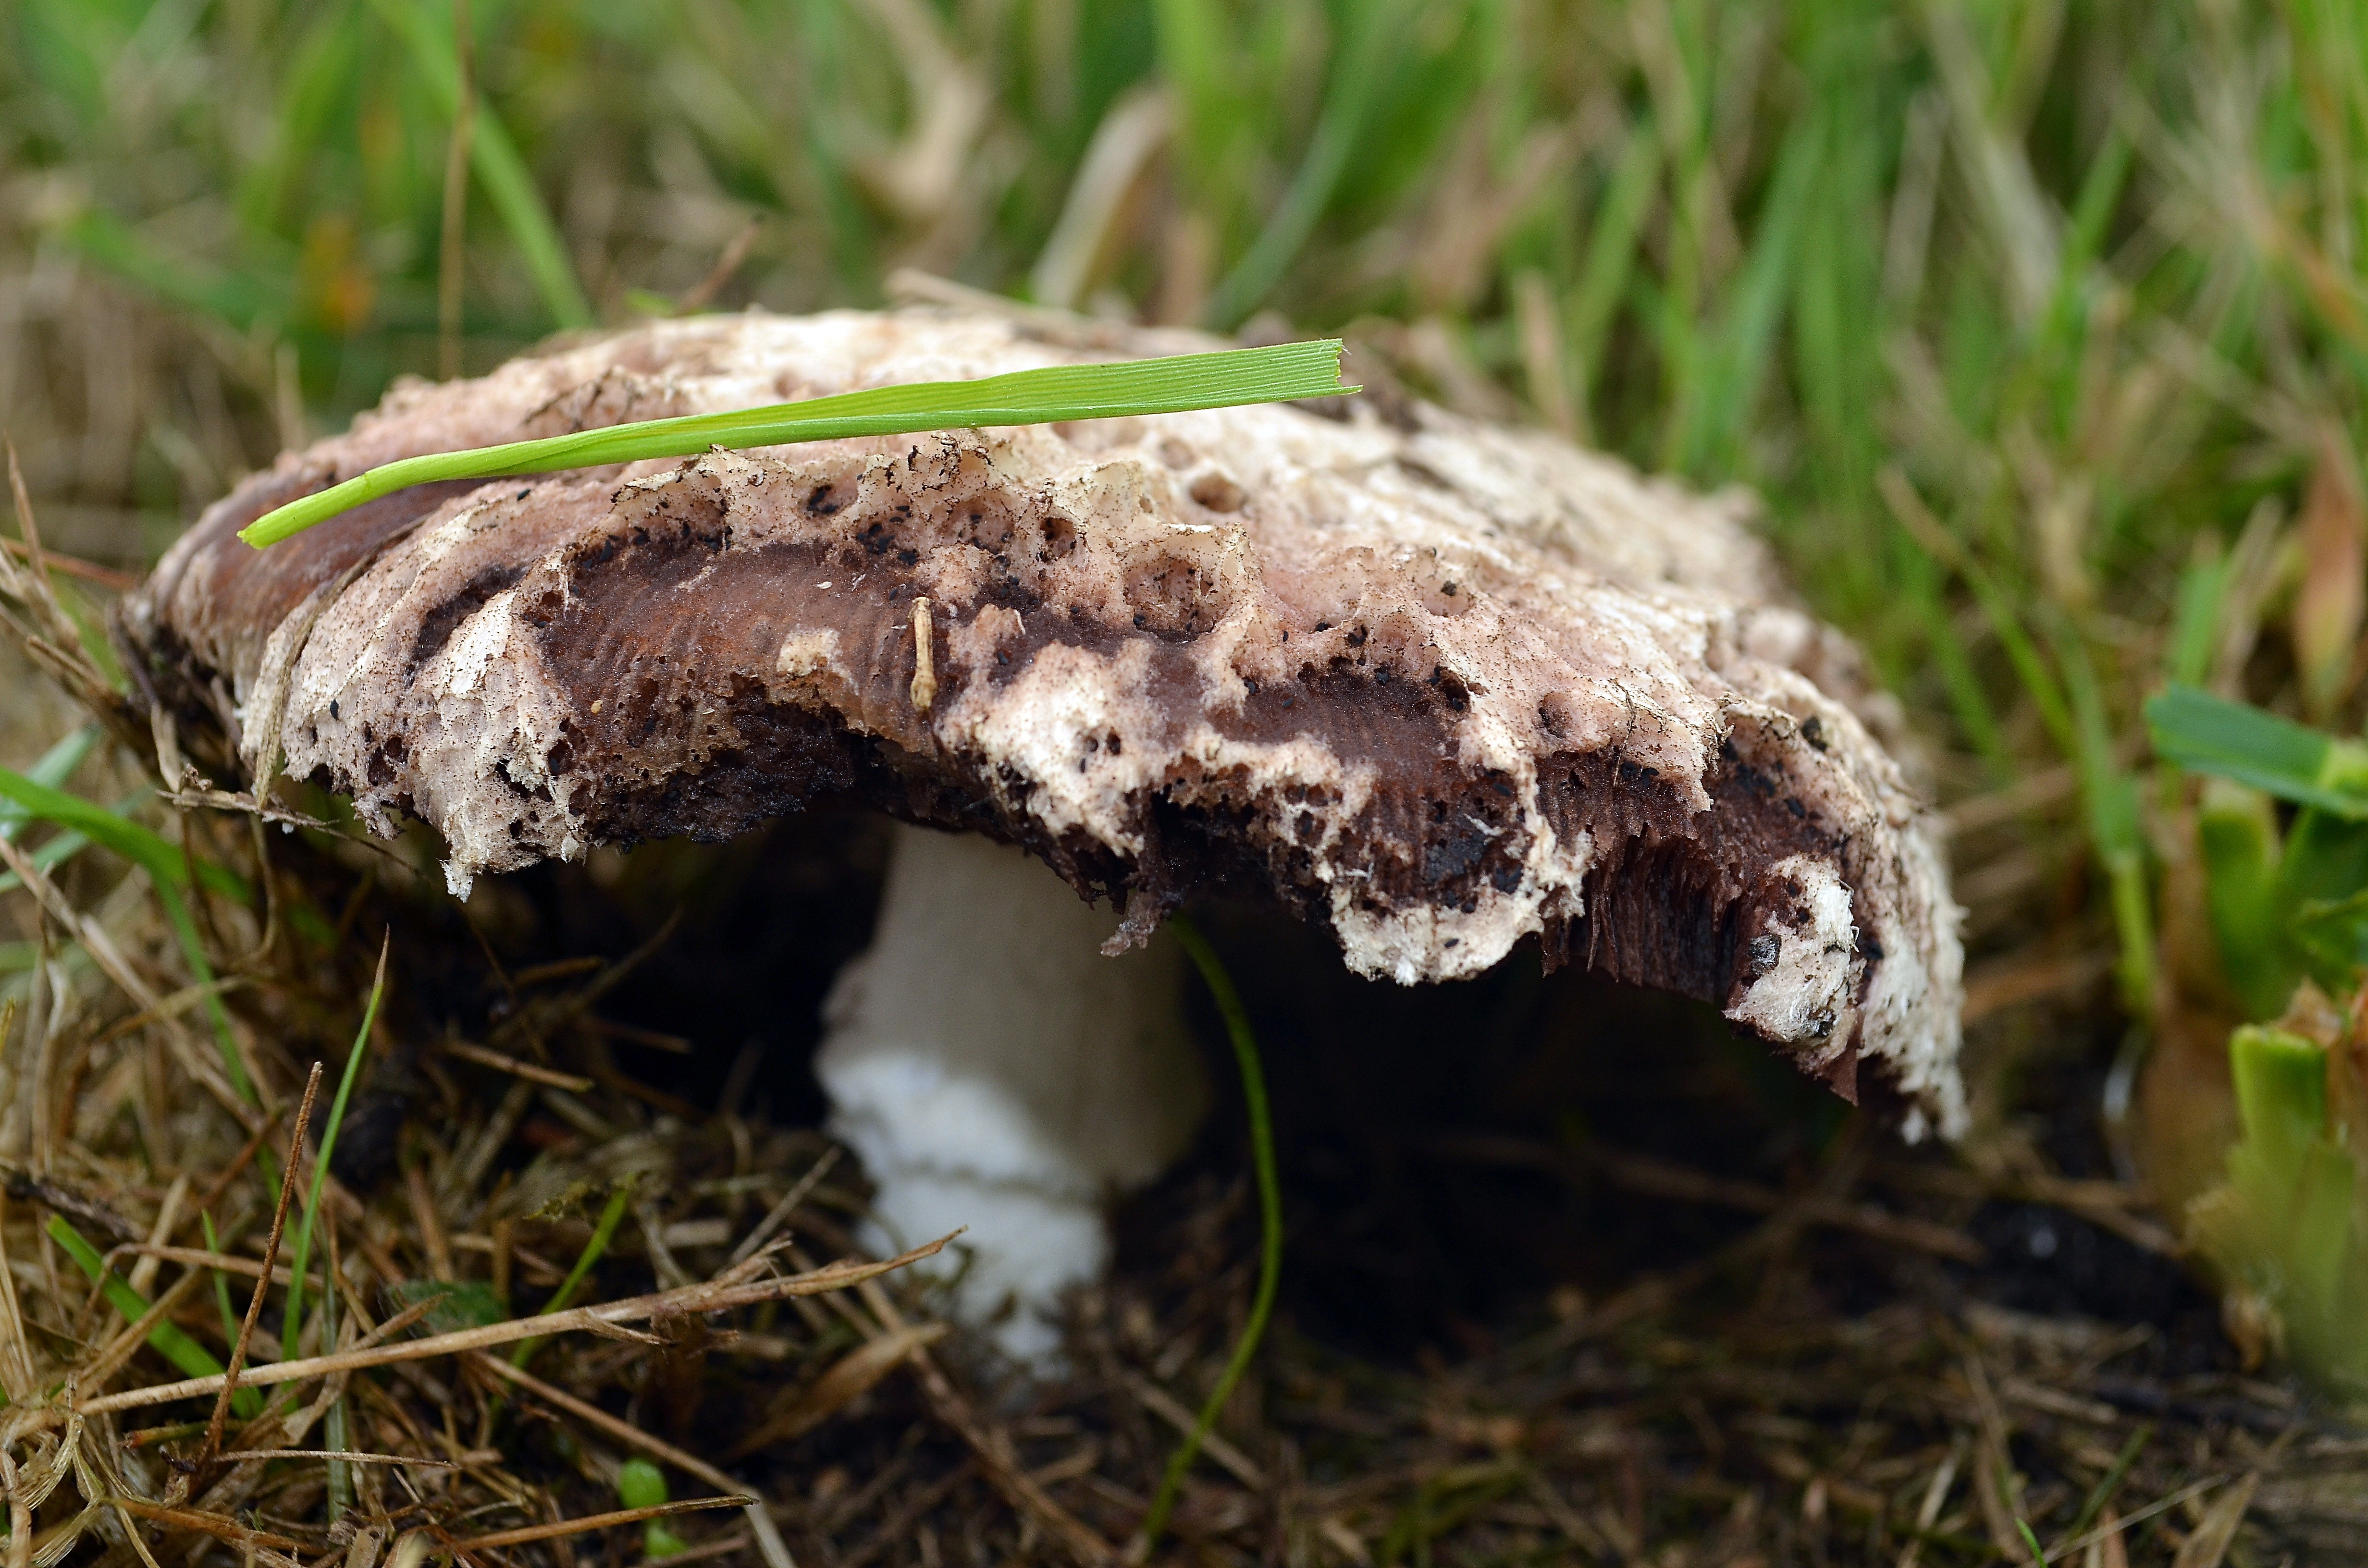
nature, grass, macro, soil, mushroom, fauna, fungus, naturaleza, setas, woodland, bolete, ggl1, nikond5100, agaricus, macro photography, matsutake, oyster mushroom, edible mushroom, medicinal mushroom, agaricomycetes, agaricaceae, champignon mushroom, penny bun, pleurotus eryngii